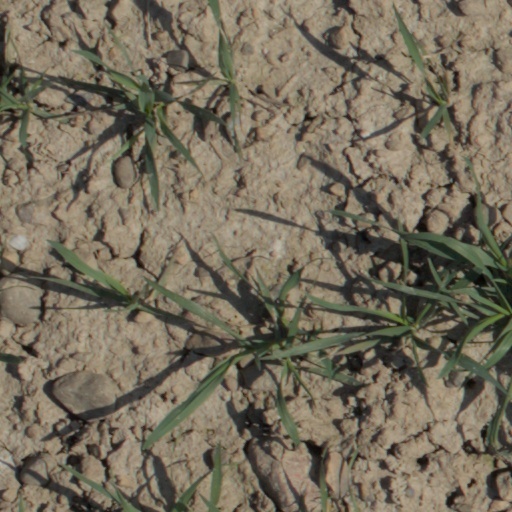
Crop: wheat